Question: Please indicate a possible affordance area of the book that can be used for holding
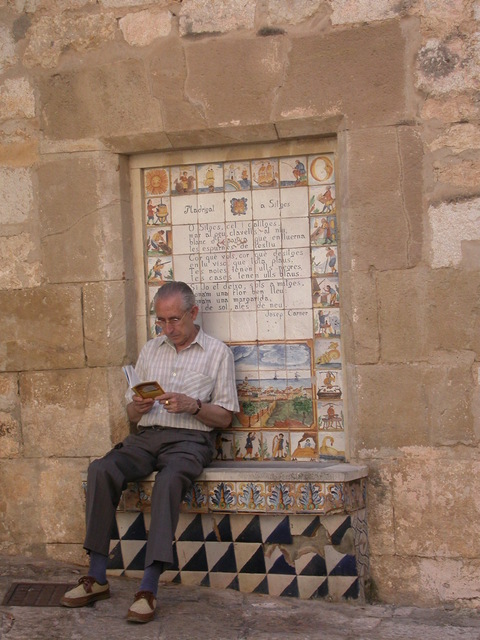
Answer: [118.596, 360.702, 166.316, 407.018]